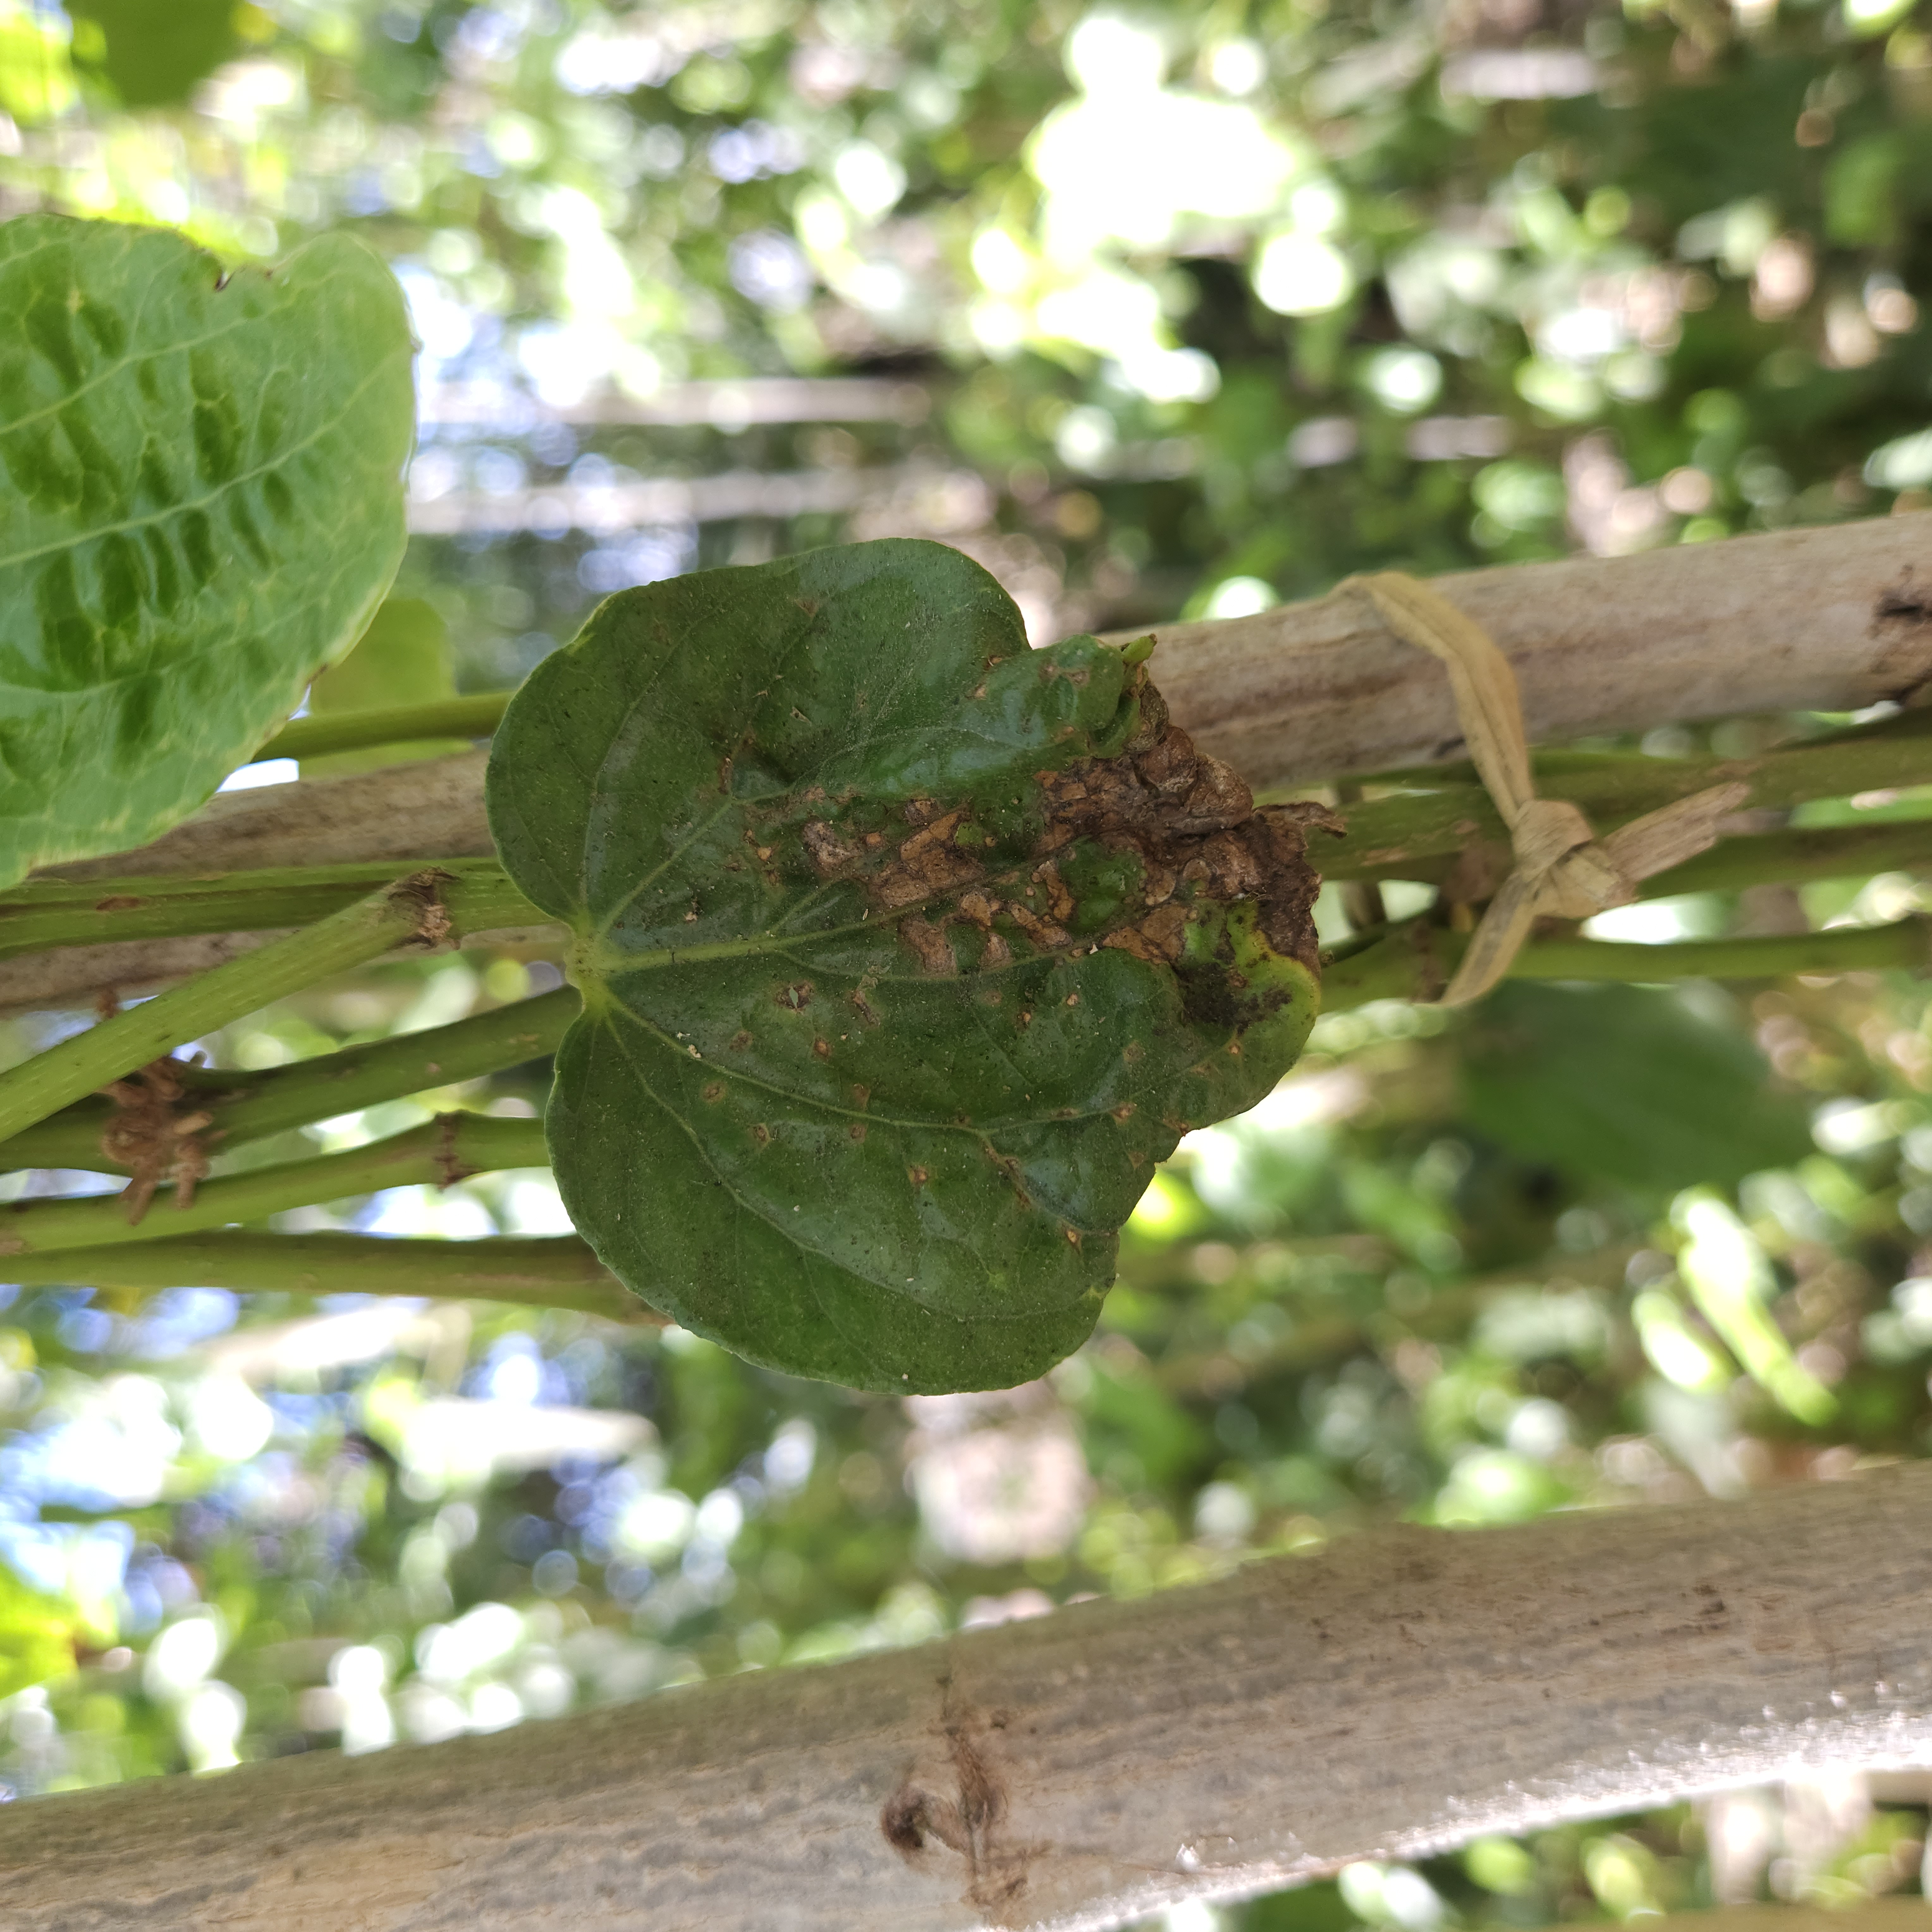
Label: Diseased